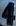
Number: 4